Caroline Matilda of Great Britain

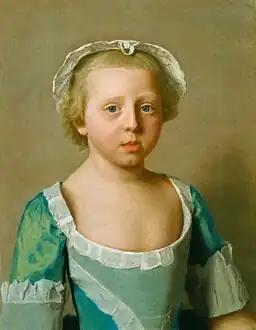
Caroline Matilda, aged 3. Pastel by Jean-Étienne Liotard, 1754 (the Royal Collection).

Caroline Matilda grew up in the large group of siblings, and during the remaining years of the reign of George II, Augusta chose to live in seclusion with her children, devoting herself to their care, and bringing them up away from the English court and the depravities of court life. As a consequence, Augusta was to be criticised for her manner of raising her children, as she isolated them from the outside world into a secluded family environment, seldom meeting people outside the family. Caroline Matilda spent most of the time with her family in Leicester House, but during holidays they moved to Kew Palace. She was described as temperamental, but natural and informal, and for this reason, she was uninterested in politics and court intrigues as an adult. She enjoyed outdoor life and riding, and, despite the irregularities of her and her sisters' education, she was described as intelligent. She was musically gifted, played the harpsichord and was an accomplished singer with a beautiful voice. She enjoyed reading and could speak three languages besides English: Italian, French, and German.